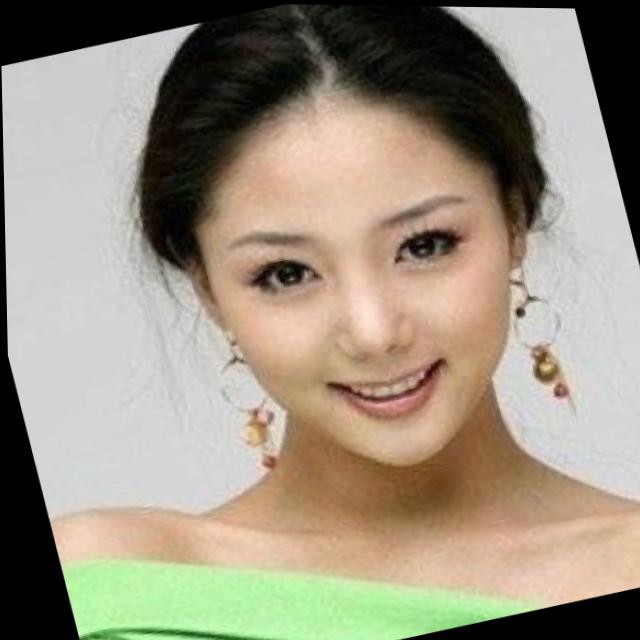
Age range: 21-44